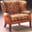
Label: chair